Team World Vision

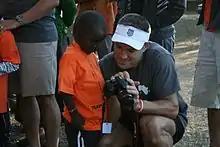
ABC's Bachelor shares photos with his sponsored child, an inspiration for 56-mile Comrades

Other professional runners who advocate for Team World Vision include Bart Yasso (Chief Running Officer of Runner's World), Chris Lieto (American triathlete) and Jose Munoz (winner, 2007 P.F. Chang's half marathon). Ryan Hall and his wife Sara also support Team World Vision's efforts through their foundation, the Hall Steps Foundation.